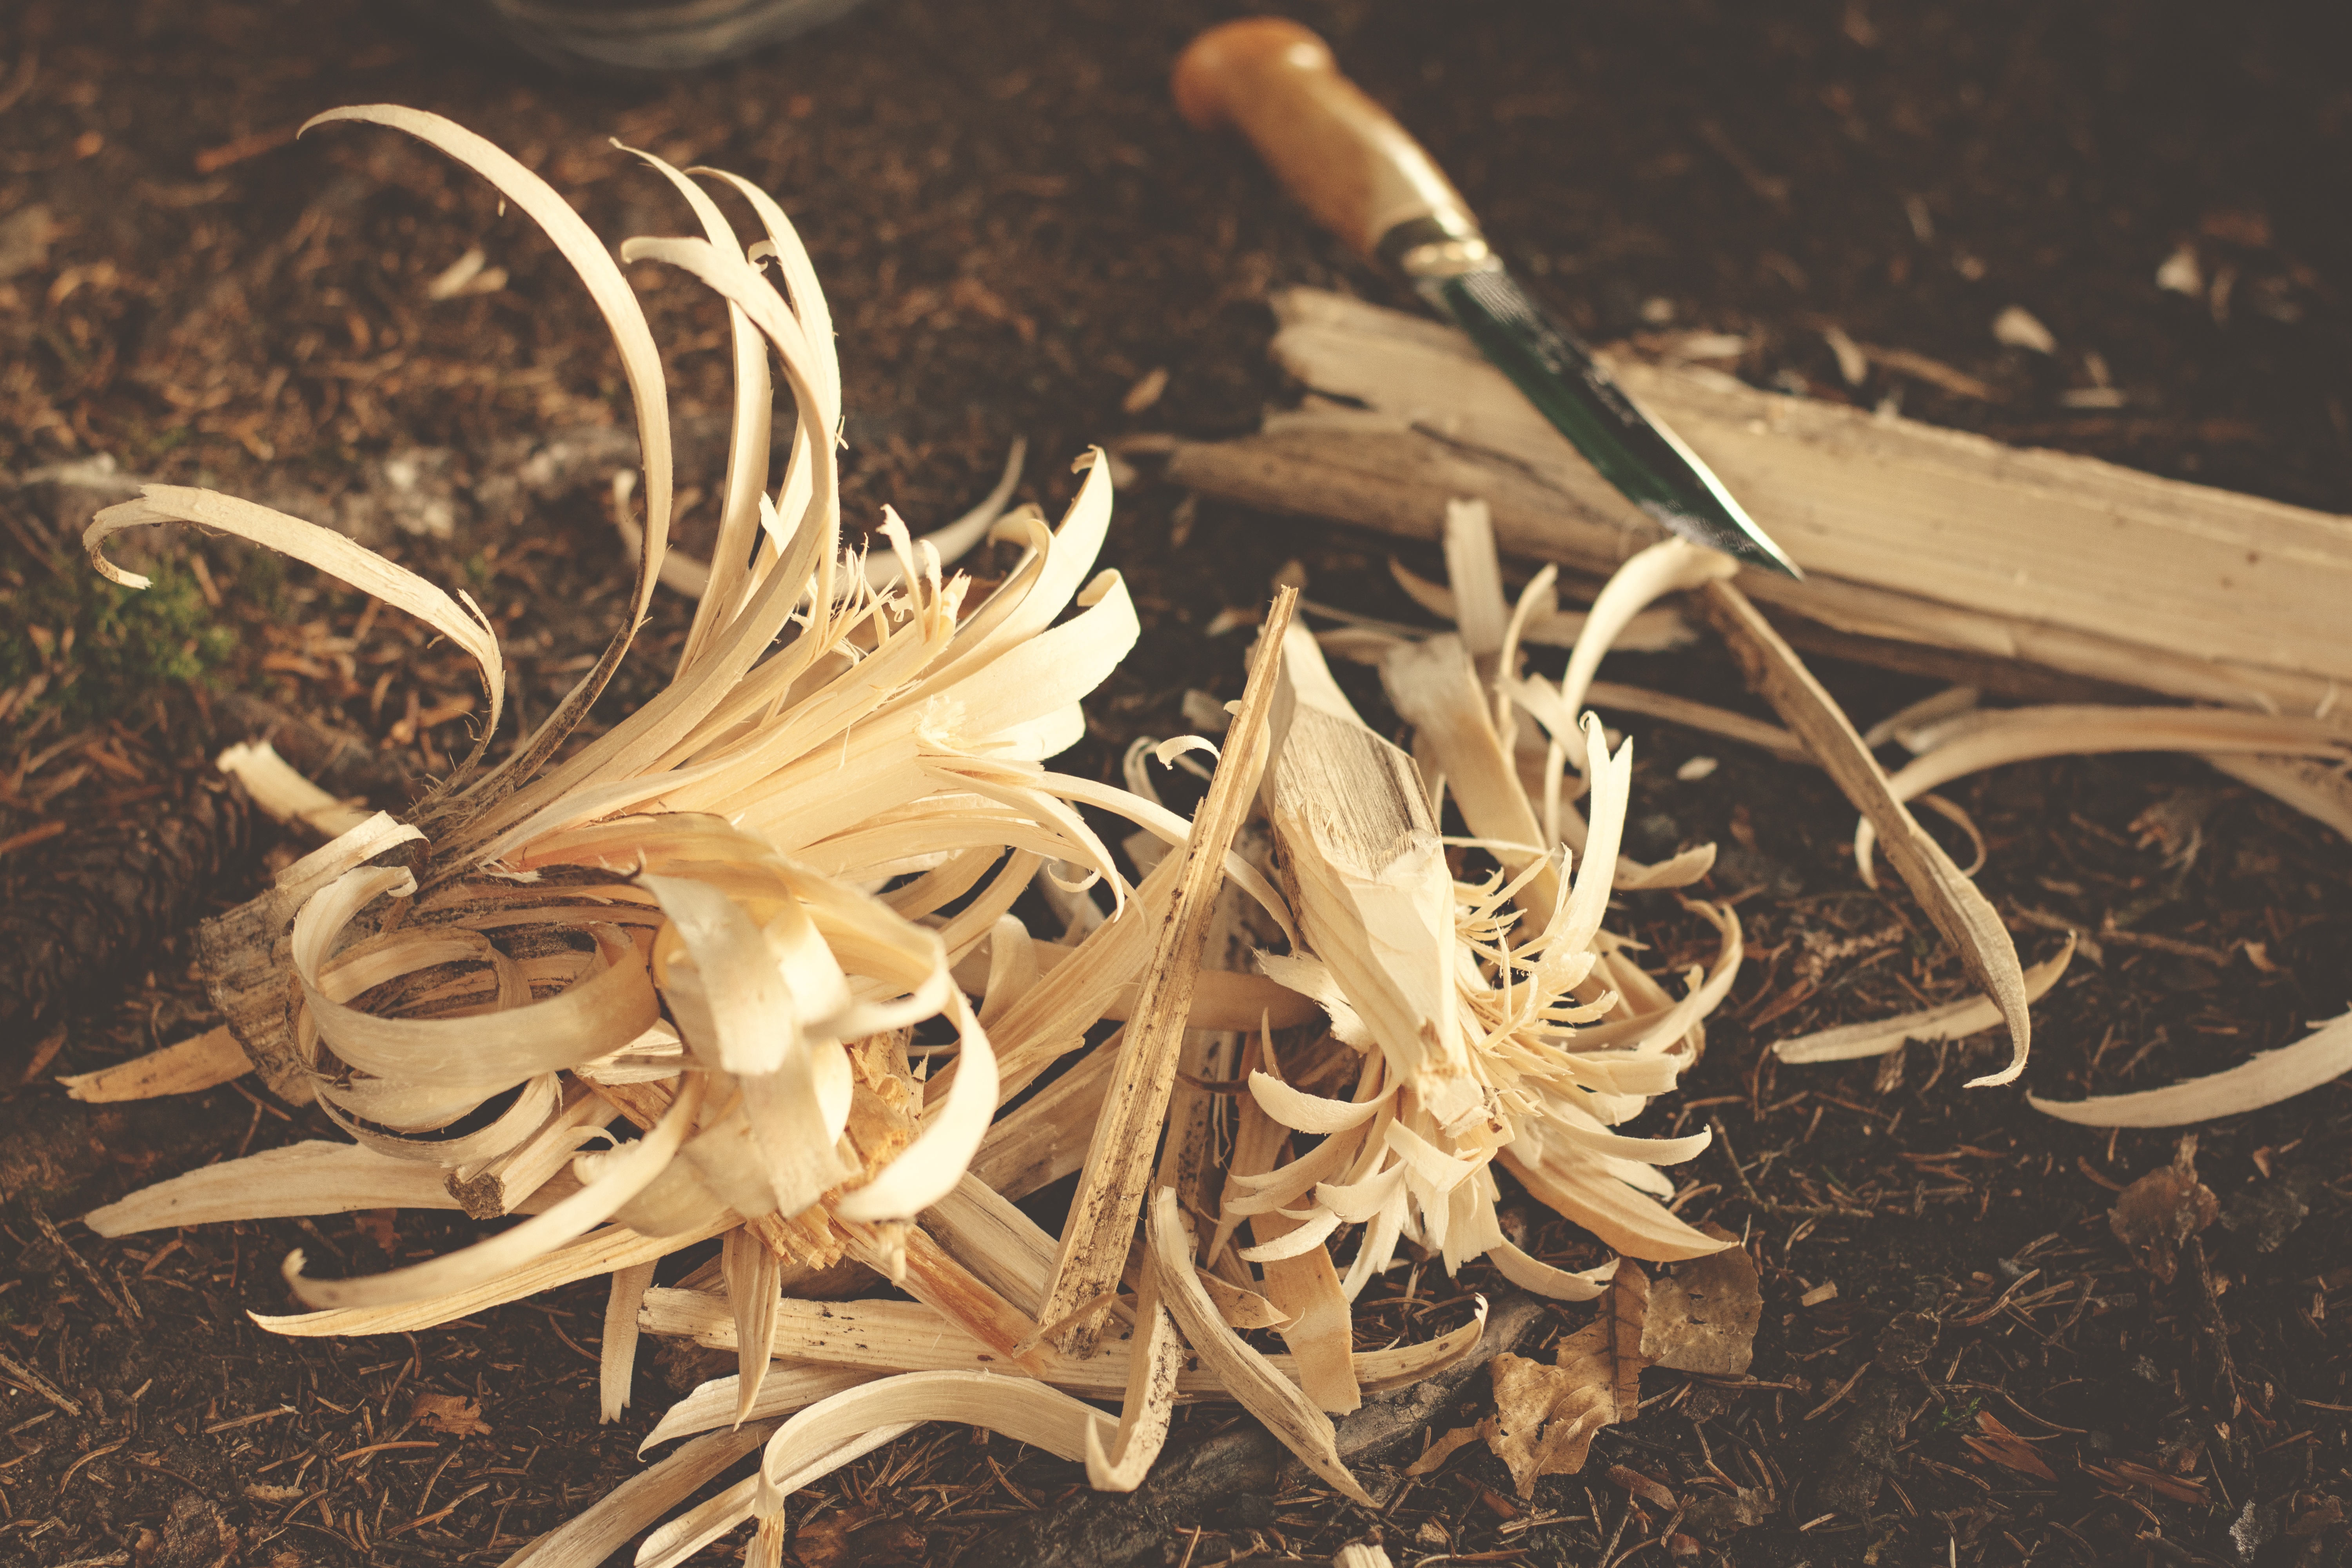
wood, fish, camping, antler, carve, camp, carving, macro photography, bushcraft, campingmesser